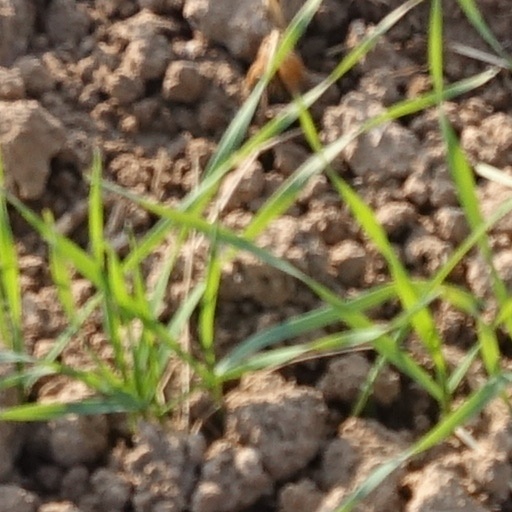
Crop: wheat